Mount Datuk

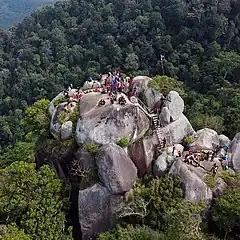
Hikers flocking on the tor, a well defined feature of the mountain.

The main highlight of the mountain is a tor that consists of massive granite boulders, at the elevation of 855 m (2,805 ft).